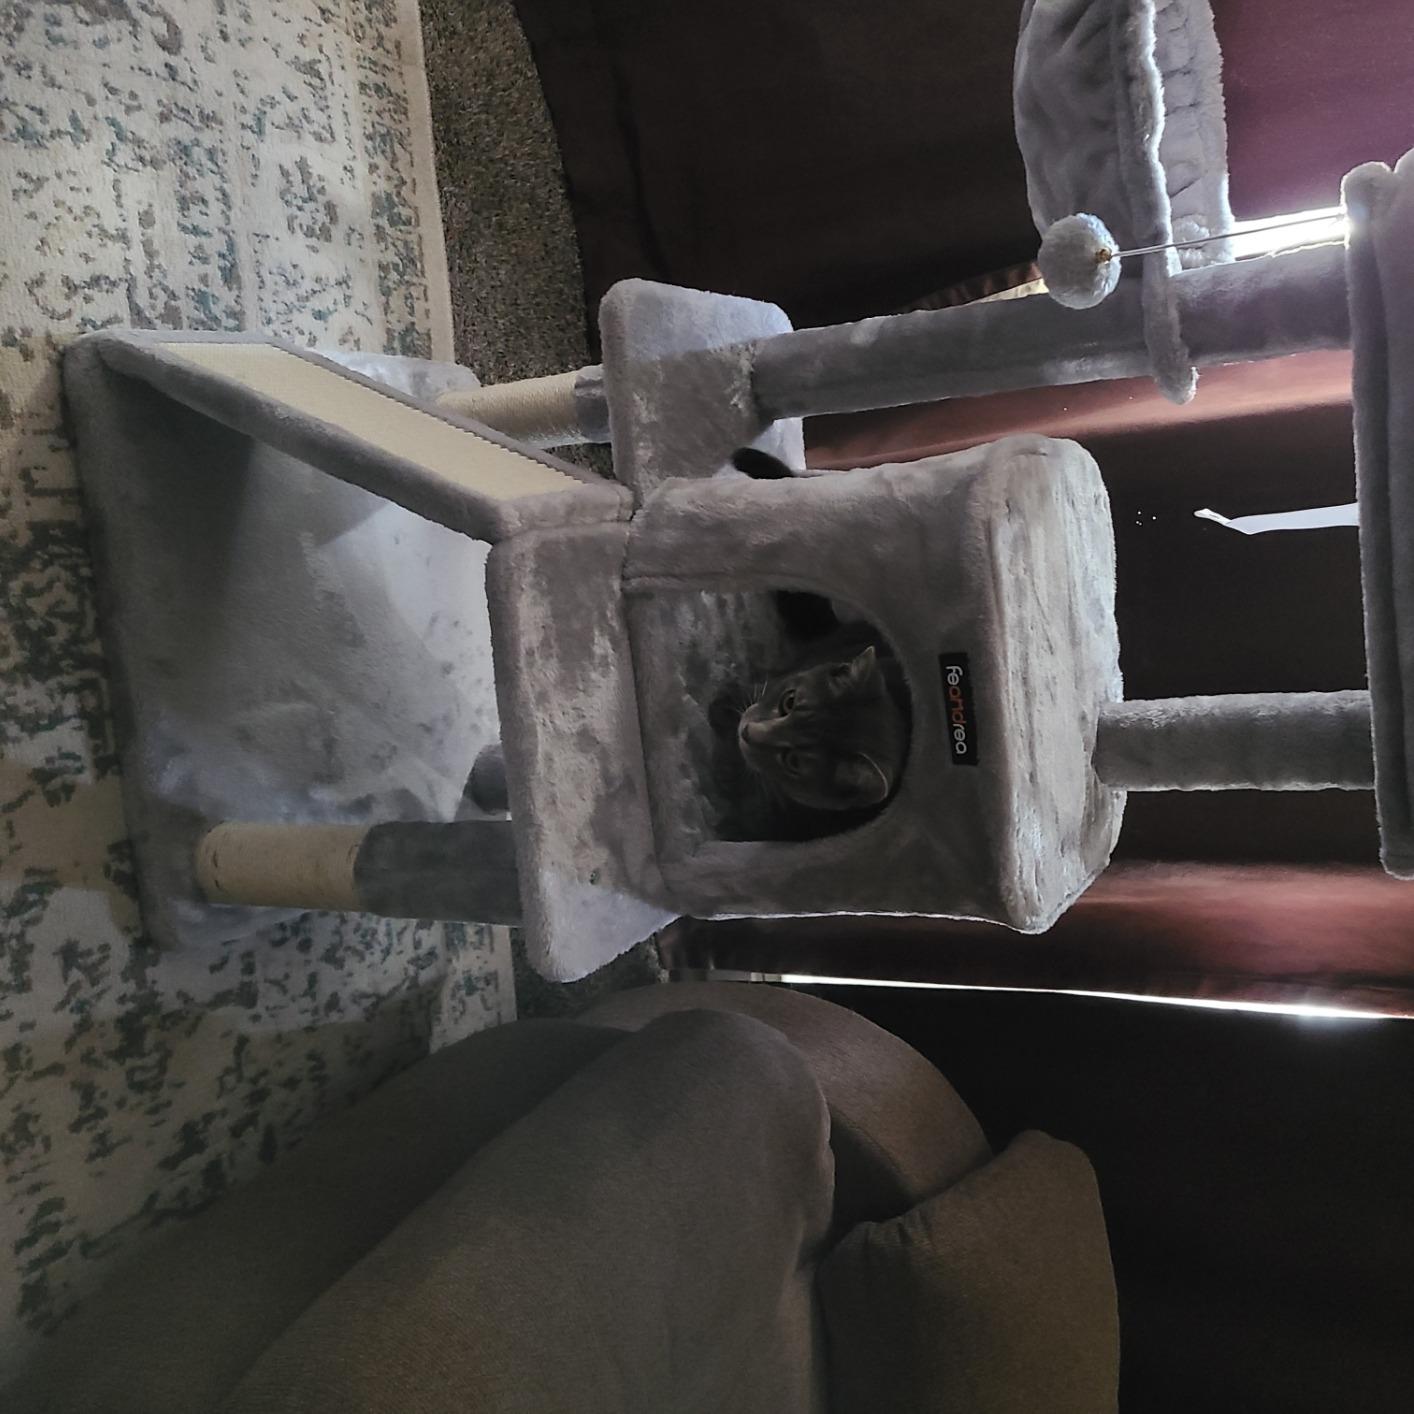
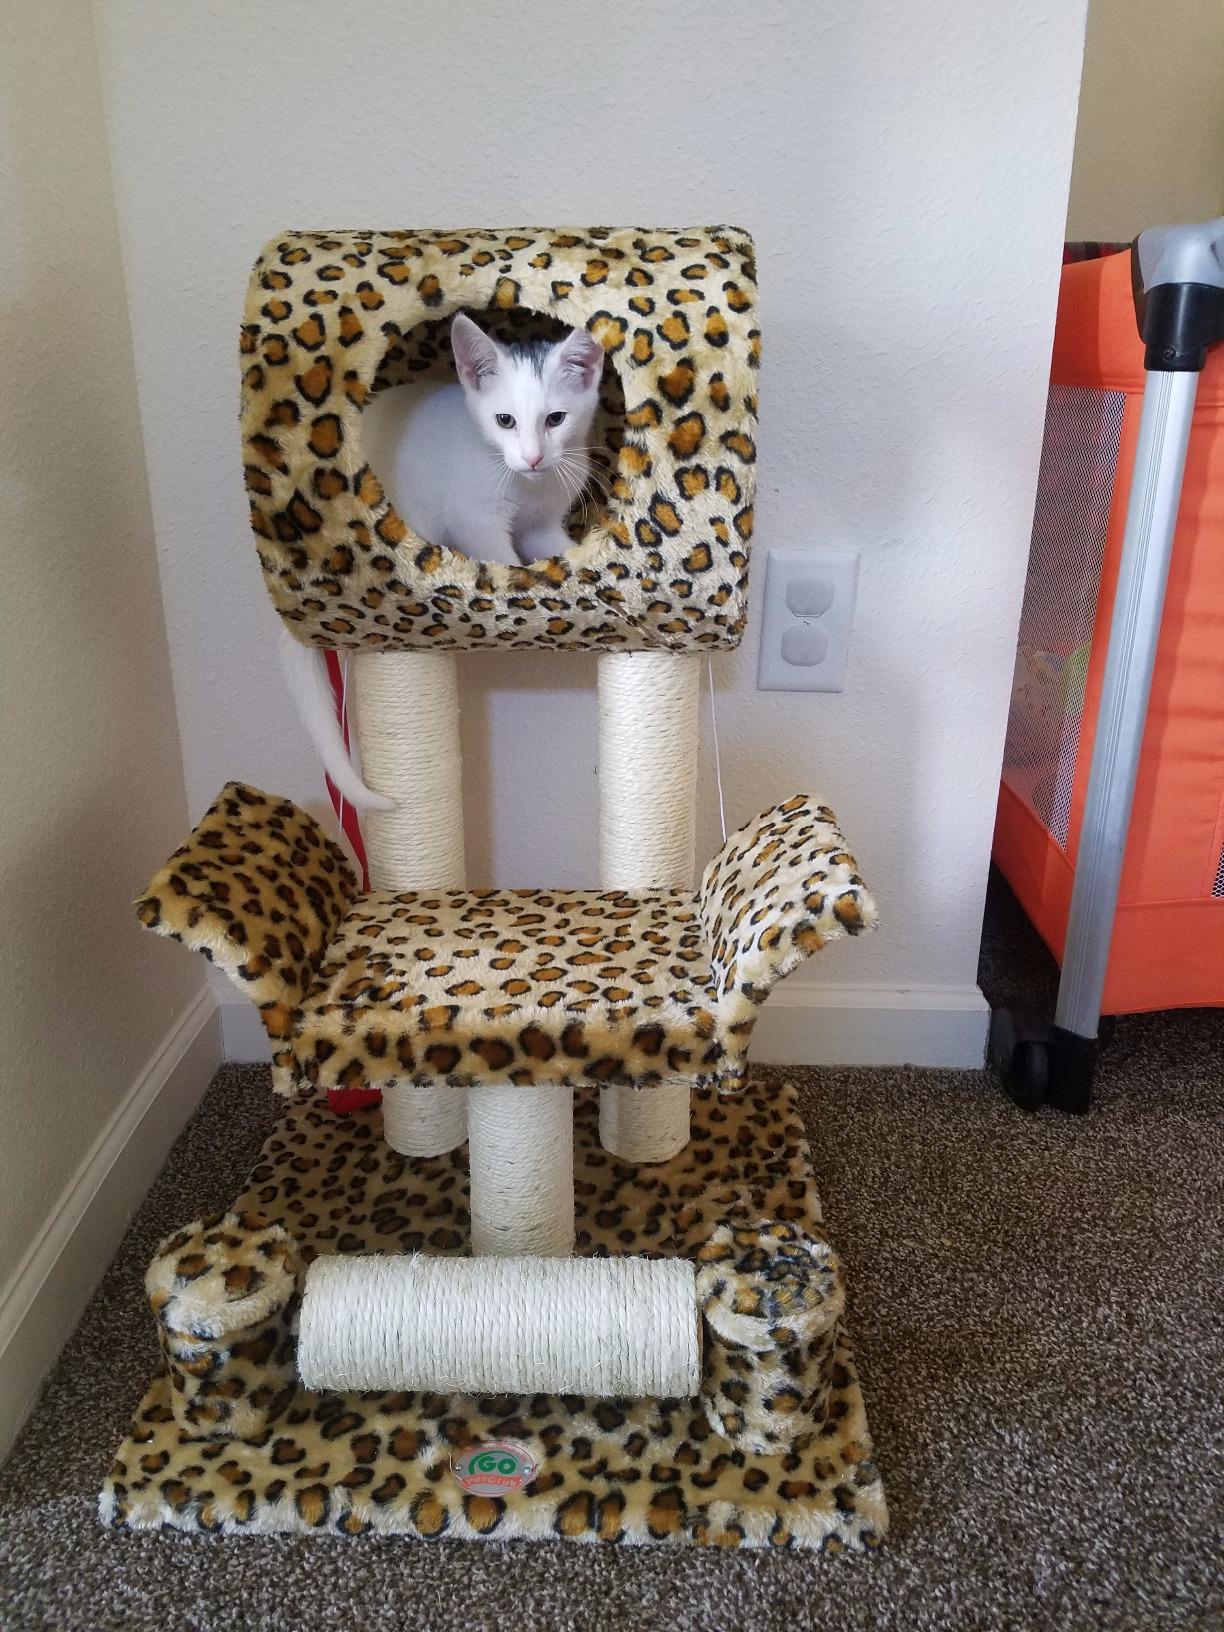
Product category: items_cat tree
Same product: no